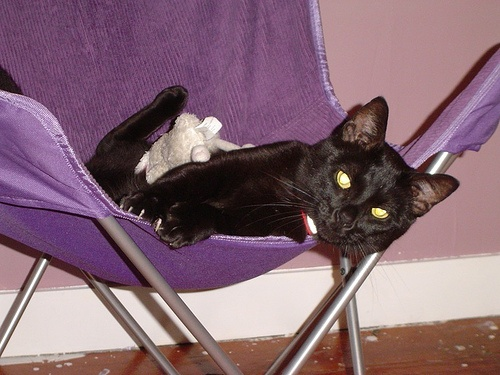
A black cat laying on a purple chair while holding a teddy bear.
A cat laying on a chair with a stuffed animal.
A black cat with a stuffed toy in a purple collapsible chair.
A black cat takes a nap in a folding chair.
A black cat with yellow eyes lounges in a purple chair with her toy mouse.